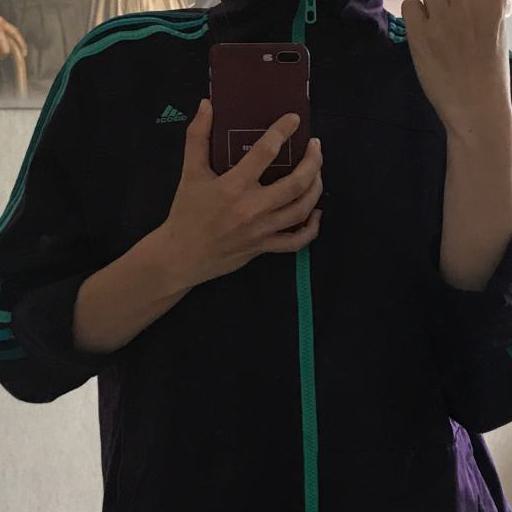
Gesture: no_gesture